Air Class Líneas Aéreas

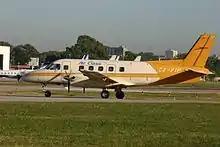
A former Air Class Embraer EMB 110P1 Bandeirante at Carrasco International Airport in 2012

The airline was established as an air taxi service in 1996 and began operating in 1997 between Montevideo and Buenos Aires, with further destinations added later.